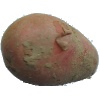
Label: Potato Red 1